Artisans of Peace

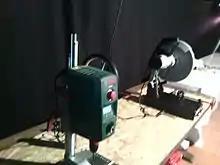
The workshop the Artisans of Peace prepared in the village of Louhossoa/Luhuso to destroy ETA weapons (2016-12-16)

On 5 September 2010, ETA declared a new ceasefire. One year later, on 17 October 2011, six international leaders, including Kofi Annan, Jonathan Powell, Bertie Ahern, Gro Harlem Brundtland, Pierre Joxe and Gerry Adams, presented a road map for the resolution of the armed conflict in the Basque Country. Finally ETA three days later, on 20 October, they announced a "permanent cessation of its armed activity". Since then the disarmament of ETA has become a common objective for Basque society.